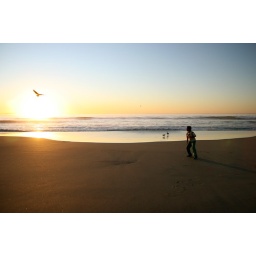
A boy throws bread crumbs to attract seagulls along the shore. One bird is silhouetted against the setting sun.